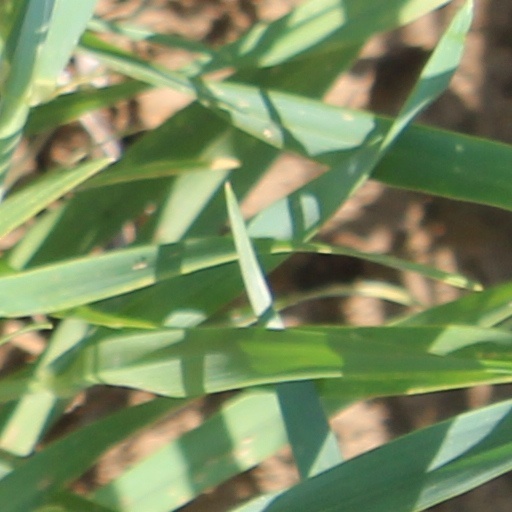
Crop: wheat